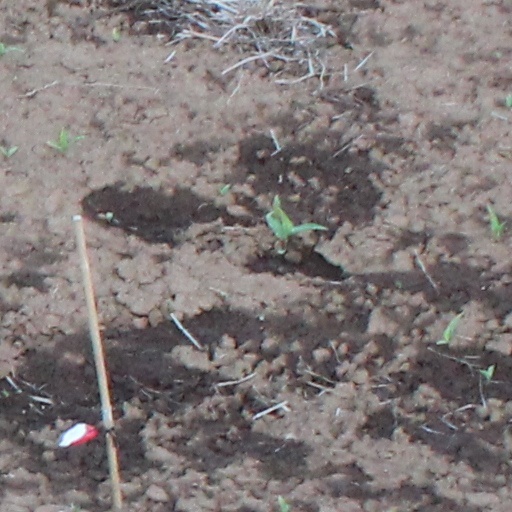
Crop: wheat